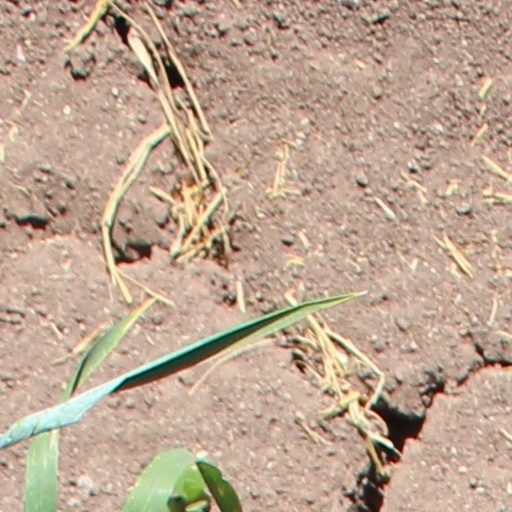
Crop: wheat